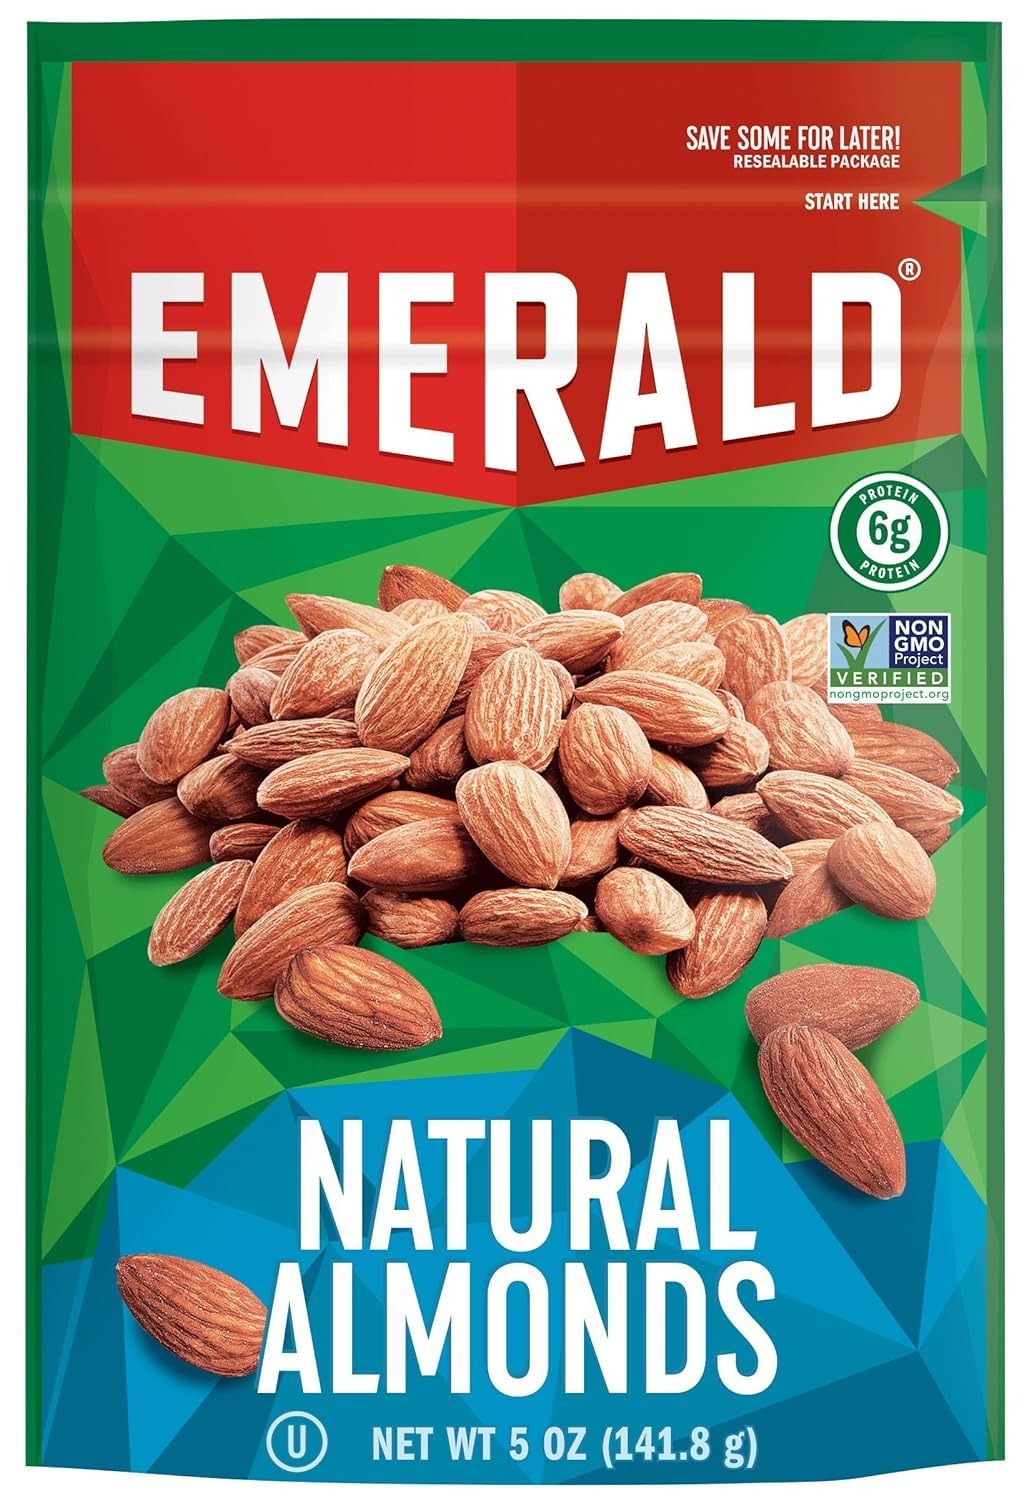
Item Name: Emerald Nuts, Natural Almonds, 5 Ounce, Resealable Bag (Pack of 2)
Bullet Point 1: PERFECT FOR SNACKING: Emerald's Whole and Unsalted Almonds are the ideal on-the-go, ready-to-eat, travel-friendly snack for kids and adults.
Bullet Point 2: ONLY THE GOOD STUFF: We source only the tastiest and highest-quality nuts! Our whole almonds are Kosher Certified, non-GMO, and contain no artificial preservatives, flavors or synthetic colors.
Bullet Point 3: A NUTRITIOUS CHOICE: Almonds help fuel your day! Bring these along for a snack or lunch at work, school or home. Ideal for snacking and sharing, these are a must-have for the pantry!
Bullet Point 4: NUTTY SATISFACTION: Our secret is in the distinct taste that each nut provides. Bring these along for a snack or lunch at work, school or home! Ideal for snacking and sharing, these are a must-have for the pantry!
Bullet Point 5: CONVENIENT RESEALABLE BAG: The 5 oz stand-up, recloseable pouch ensures ultimate freshness. They easily fit in a lunch box, backpack, or purse so you can enjoy delicious almonds wherever your day takes you.
Product Description: At Emerald, we’re nuts about providing you with high-quality and delicious nuts. Almonds are a satisfying go-to snack. These nuts are packed just as they are, with no salt added. Emerald sources only the tastiest and highest-quality nuts. Whatever the occasion, Emerald has the specific nut you are looking for. Since it's non-GMO, Kosher Certified, and contains no artificial preservatives, flavors or synthetic colors, it's a snack you'll feel good about!
Value: 10.0
Unit: Ounce

Price: 19.39